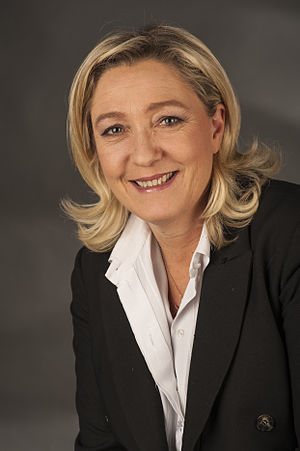
Marine Le Pen
Marine Le Pen (2014)
Marine Le Pen er en fransk politiker og leder af partiet Front National fra 16. januar 2011. Partiet ændrede i 2018 navn til Rassemblement National.